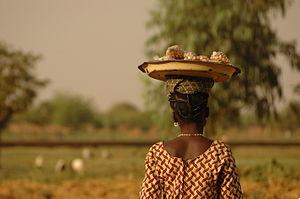
Vendeuse d'arachides à Ouagadougou.
Le bokeh désigne le flou artistique d'arrière-plan d'une photographie.
L’arachide, dont le fruit s'appelle cacahuète ou cacahouète, arachide, pois de terre, pistache de terre et pinotte au Canada est une plante de la famille des légumineuses originaire du nord-ouest de l'Argentine et du sud-est de la Bolivie et cultivée dans les régions tropicales, sub-tropicales et tempérées pour ses graines oléagineuses. Elle présente la particularité d’enterrer ses fruits après la fécondation.